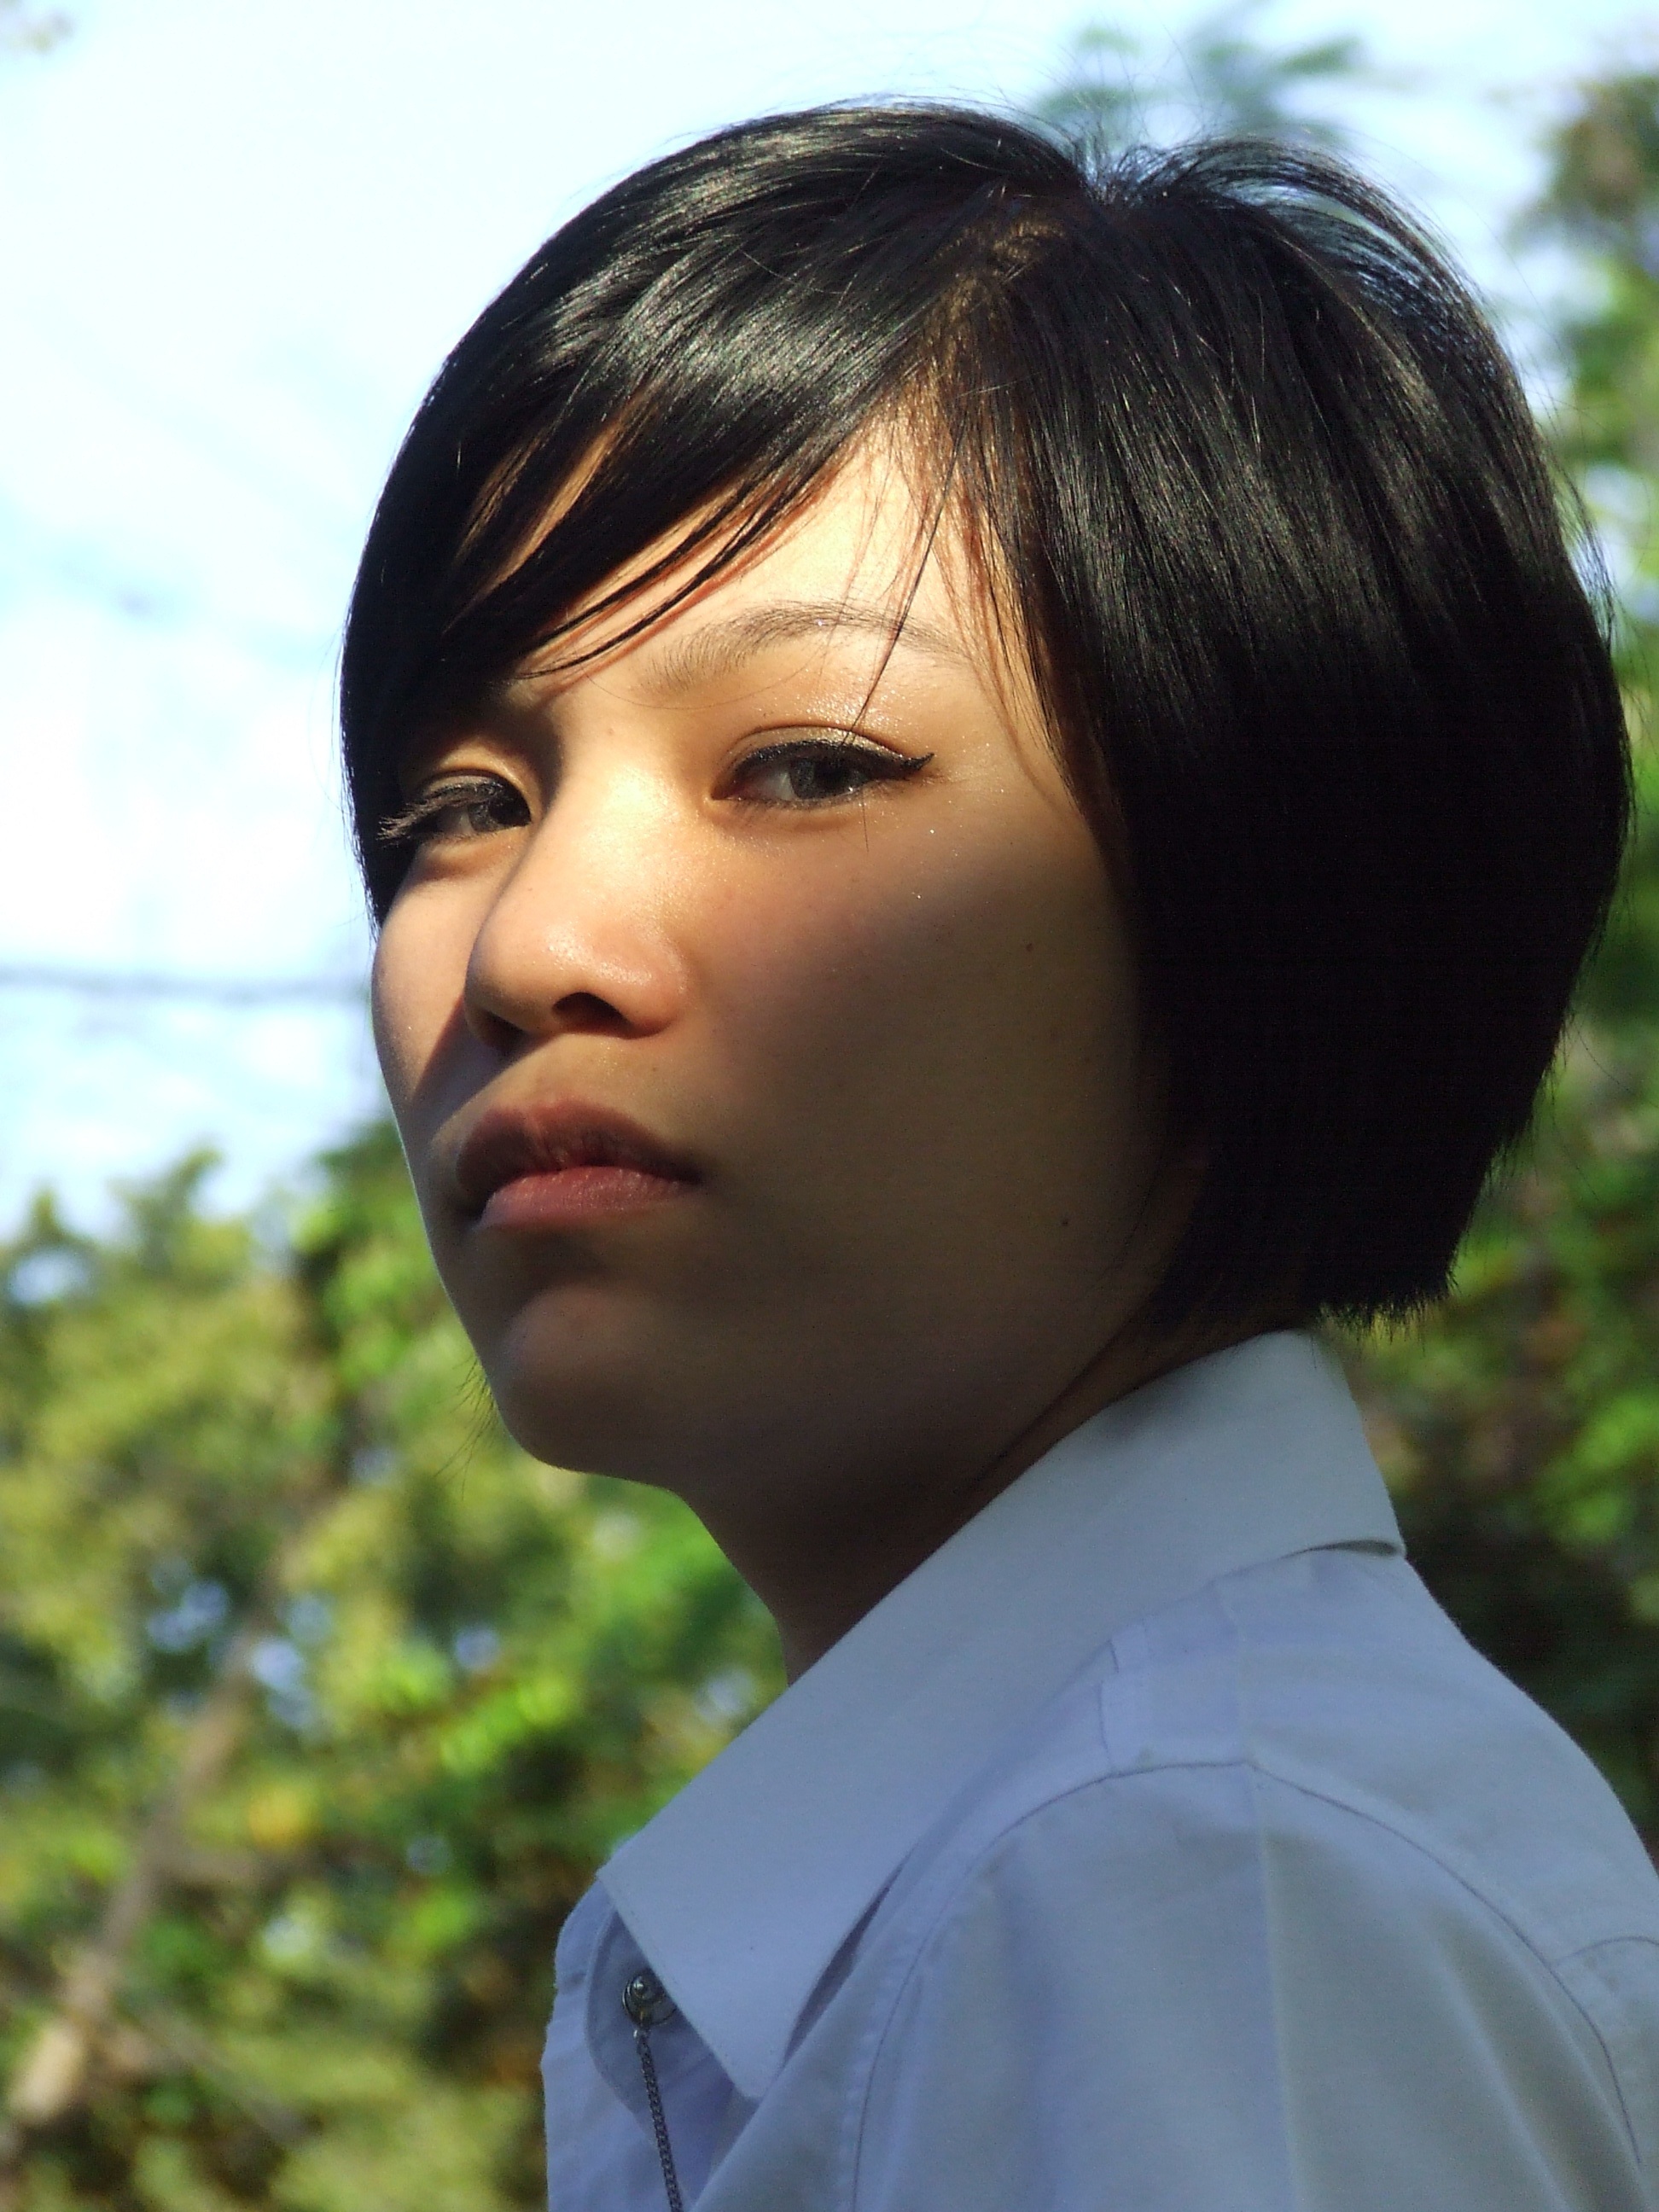
person, people, girl, woman, hair, male, asian, portrait, model, spring, asia, child, fashion, blue, lady, hairstyle, smile, thailand, posing, face, nose, dress, eye, head, skin, beauty, thai, serious, photo shoot, brown hair, portrait photography